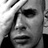
Emotion: sad